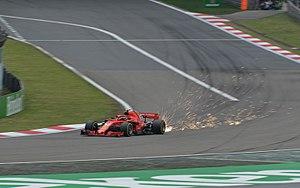
Kimi-Matias Räikkönen, né le 17 octobre 1979 à Espoo en Finlande, est un pilote automobile finlandais, champion du monde de Formule 1 en 2007. Les médias l'ont surnommé Iceman en raison de sa capacité à conserver son sang-froid en toutes circonstances ainsi que son tempérament assez réservé.
Le Grand Prix automobile de Chine 2018, disputé le 15 avril 2018 sur le circuit international de Shanghai à Shanghai, est la 979ᵉ épreuve du championnat du monde de Formule 1 courue depuis 1950. Il s'agit de la 15ᵉ édition du Grand Prix de Chine comptant pour le championnat du monde de Formule 1 et la troisième manche du championnat 2018.